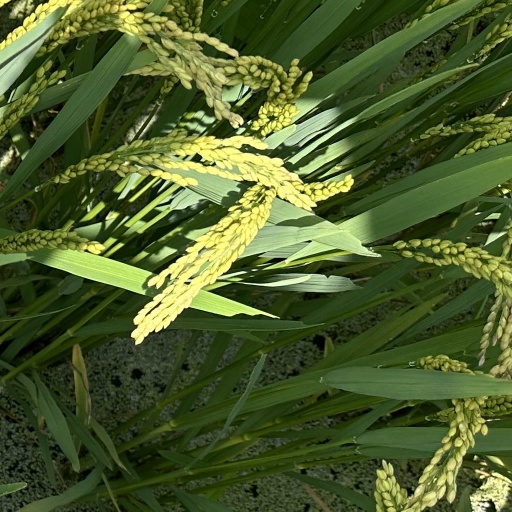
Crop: rice